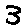
Label: 3